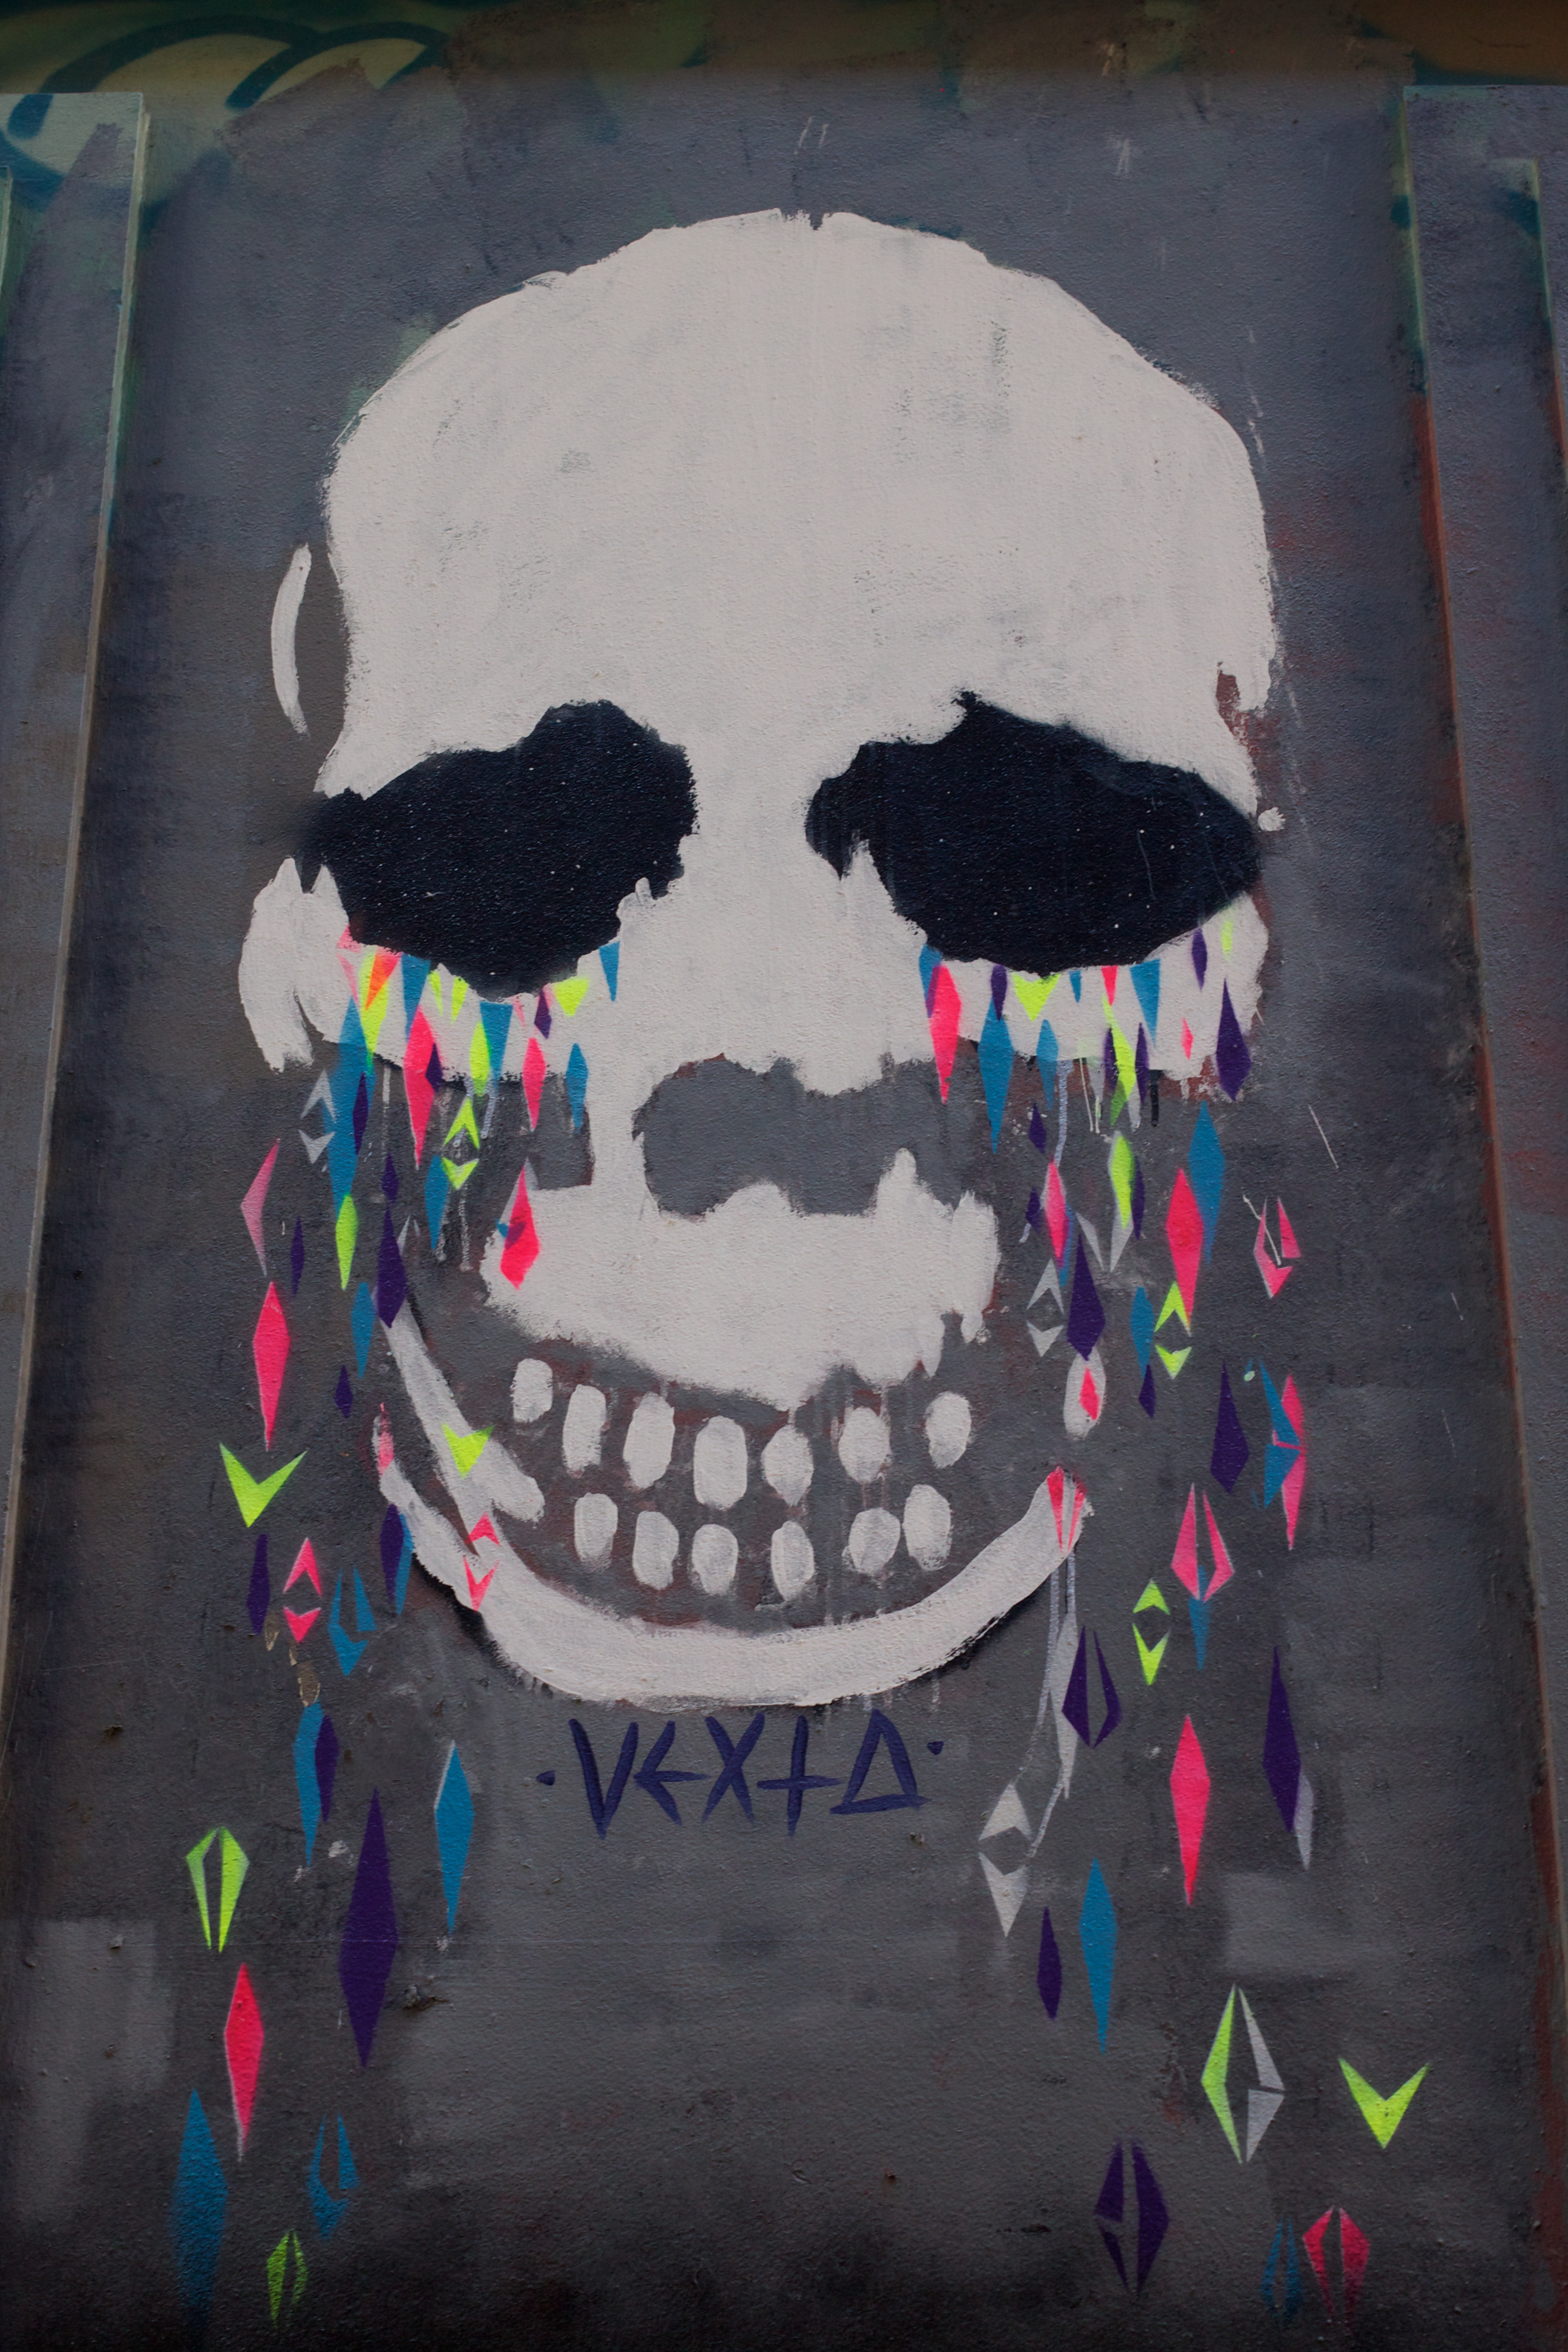
color, blue, graffiti, painting, street art, art, illustration, mural, auodyssey